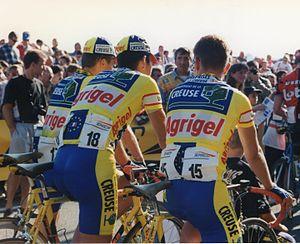
Agrigel-La Creuse au Critérium de Lèves
L'équipe cycliste Agrigel - La Creuse est une ancienne équipe cycliste française qui fut créée en 1996 avec plusieurs coureurs des équipes Castorama et Chazal. Elle n'a existé qu'une saison disparaissant à la fin de l'année 1996.